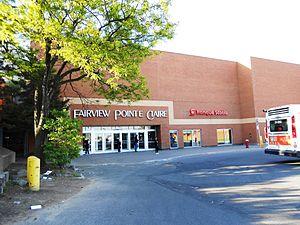
Le Centre Fairview de Pointe-Claire est un des plus grand centre commercial de l'île de Montréal avec environ 1 000 000 de pieds carrés (92 900 m2) partagés sur deux niveaux. Il est situé à Pointe-Claire, au nord de l'autoroute 40 et à l'ouest du boulevard Saint-Jean.
Fairview Pointe-Claire est un centre commercial situé dans la ville de Pointe-Claire sur l'île de Montréal.